Giant

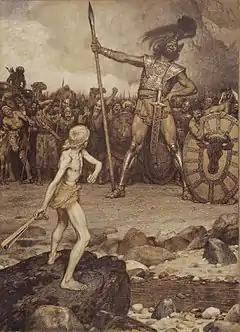
David faces Goliath in this 1888 lithograph by Osmar Schindler

The Bible also tells of Gog and Magog, who later entered European folklore, and of the famous battle between David and the Philistine Goliath. While Goliath is often portrayed as a giant in retellings of the Biblical narrative, he appears to be significantly smaller than other giants, biblical or otherwise. The Masoretic Text version of the Book of Samuel gives his height as six cubits and one span (possibly ), while the Septuagint, the 1st-century Jewish historian Flavius Josephus and the 2nd–1st-centuries BCE Dead Sea Scrolls give Goliath's height as four cubits and one span (possibly ). For comparison, the Anakites are described as making the Israelites seem like grasshoppers. See also Gibborim.